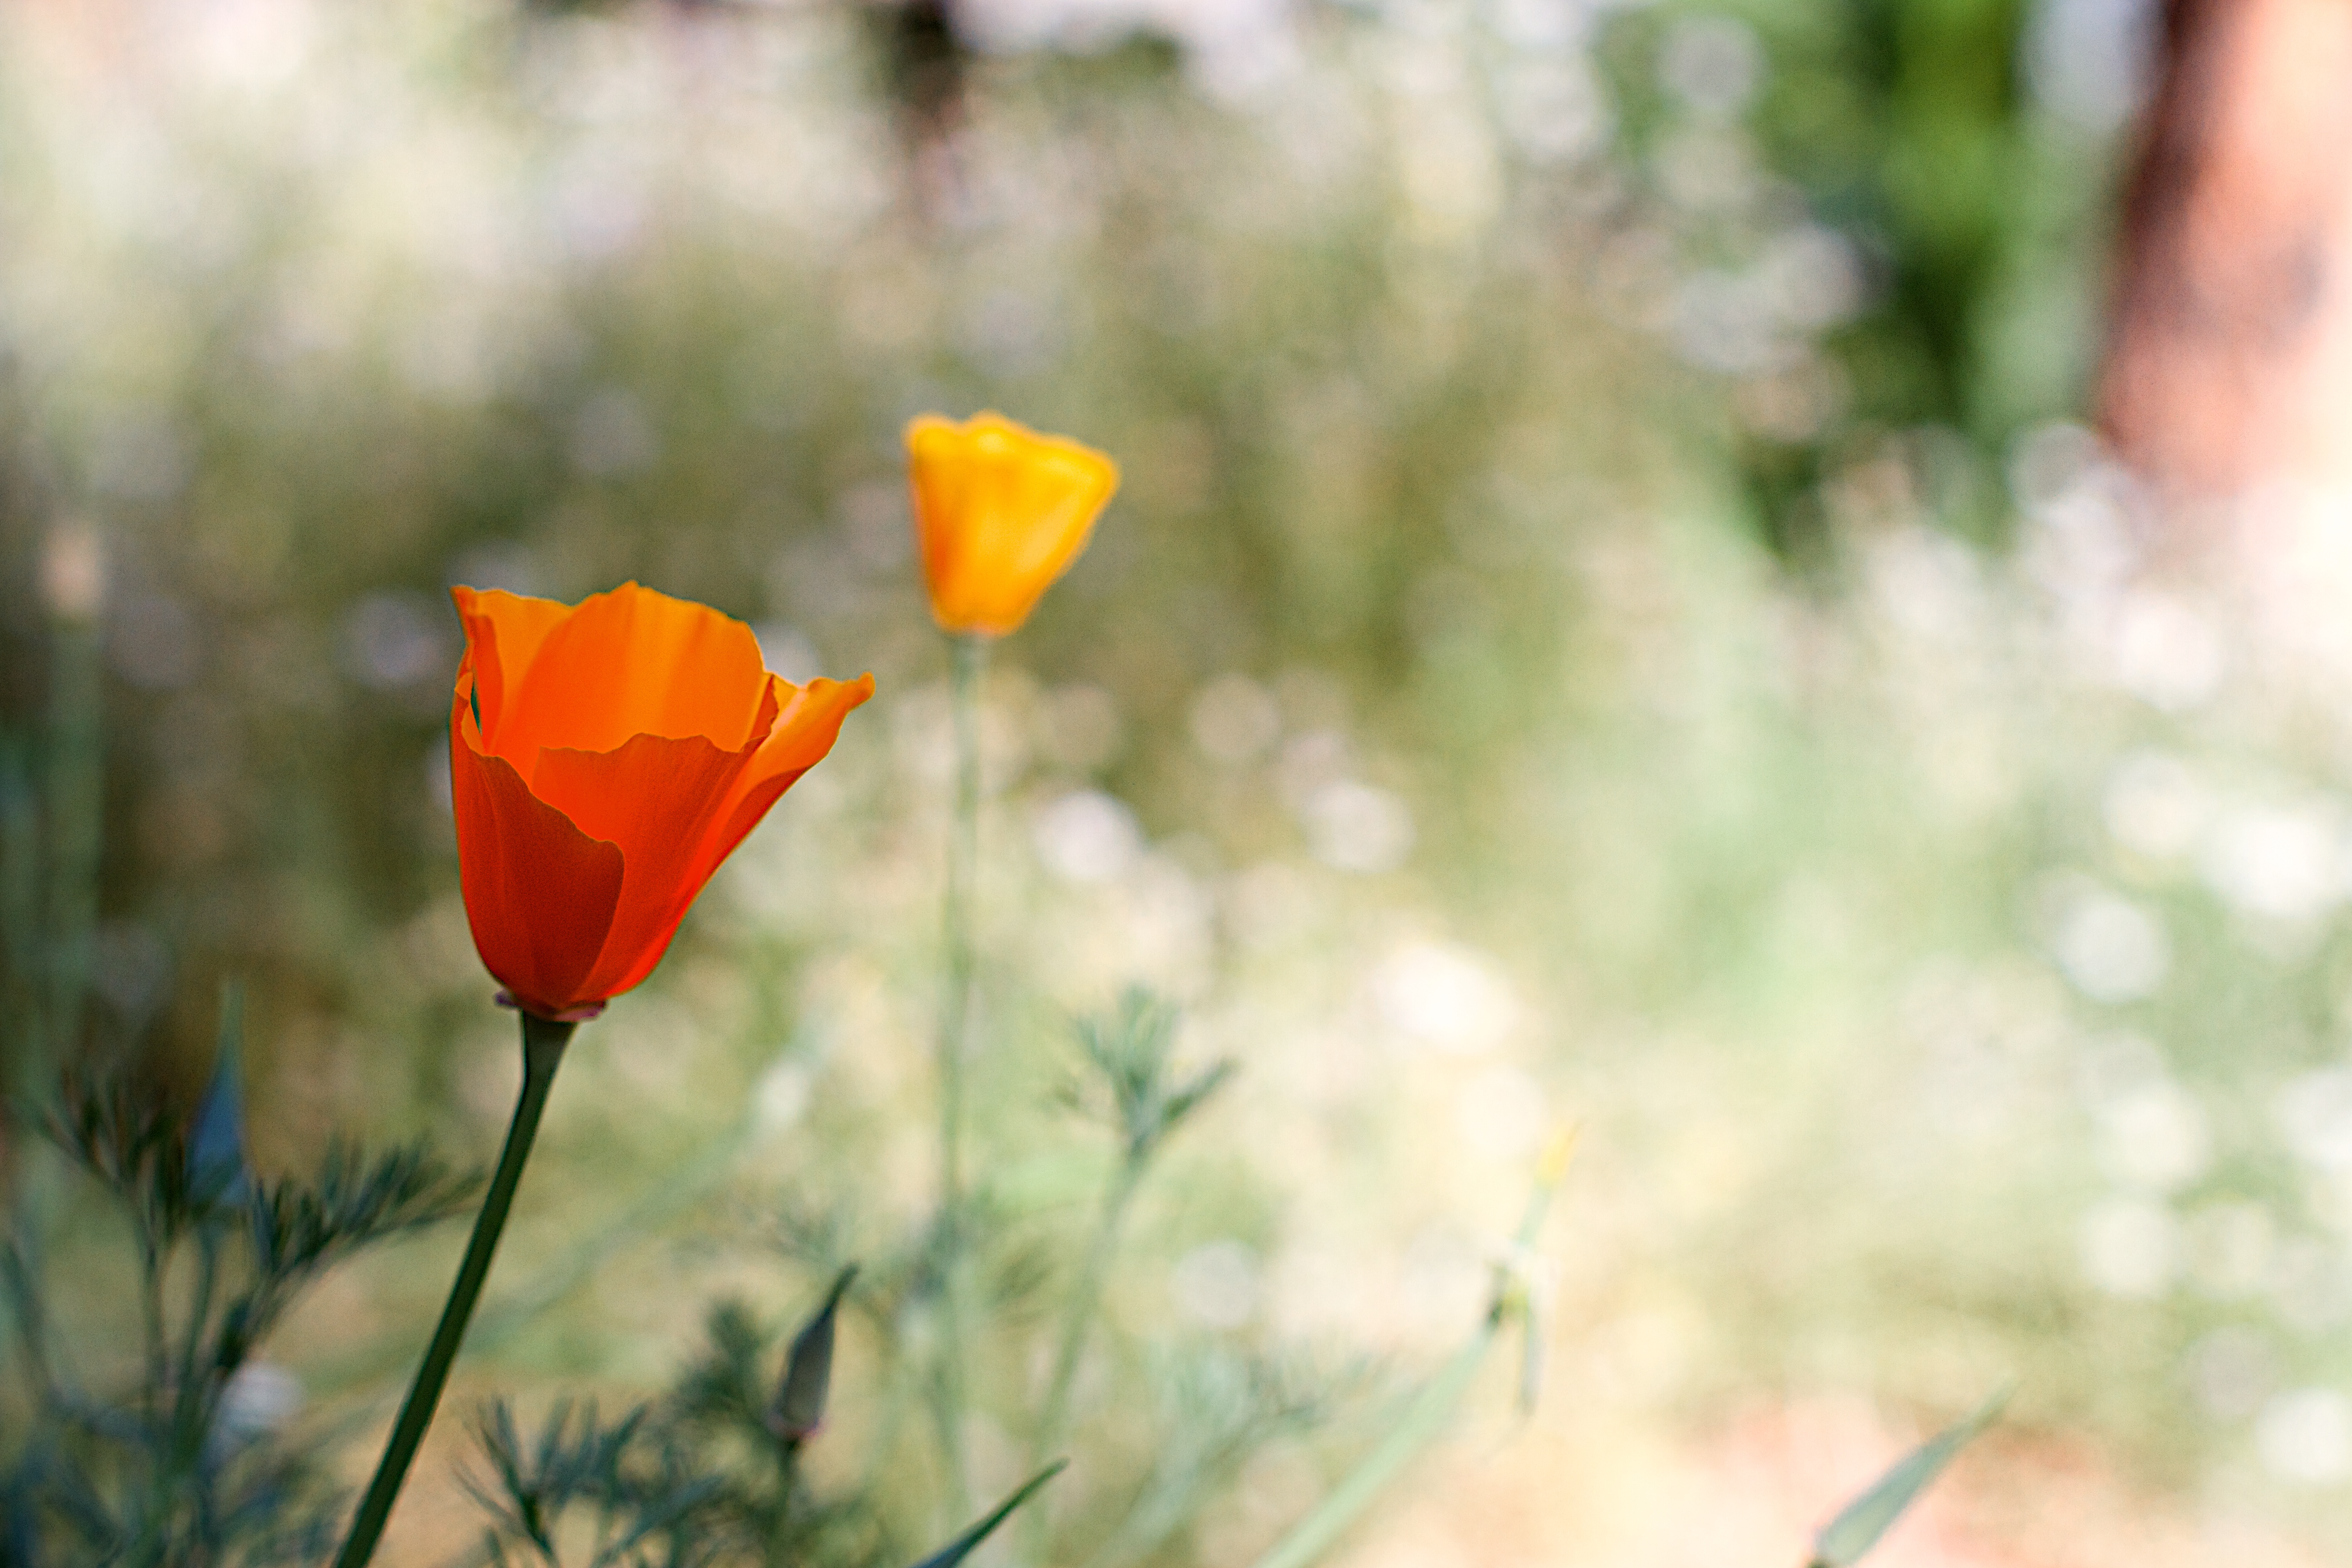
nature, grass, plant, meadow, leaf, flower, petal, botany, yellow, flora, wildflower, poppy, 2014365, macro photography, flowering plant, land plant, poppy family